187 Ride or Die

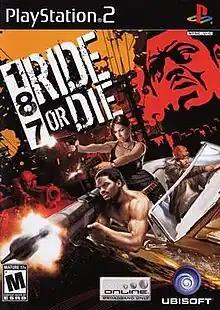
North American PlayStation 2 cover art

187 Ride or Die is a 2005 urban street racing vehicular combat video game developed and published by Ubisoft. It was released for the PlayStation 2 and Xbox in late August 2005 in North America and Europe. A port for the PlayStation Portable developed by Virtuos was released only in Europe in March 2006 under the title Street Riders.